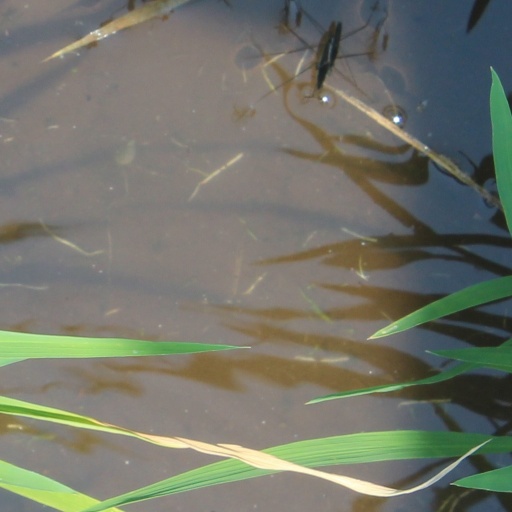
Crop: rice